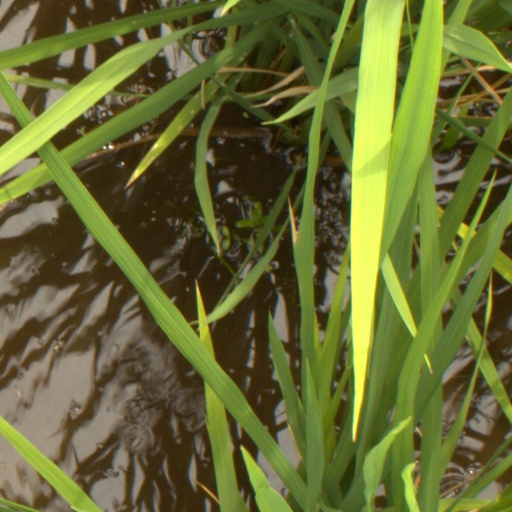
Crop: rice